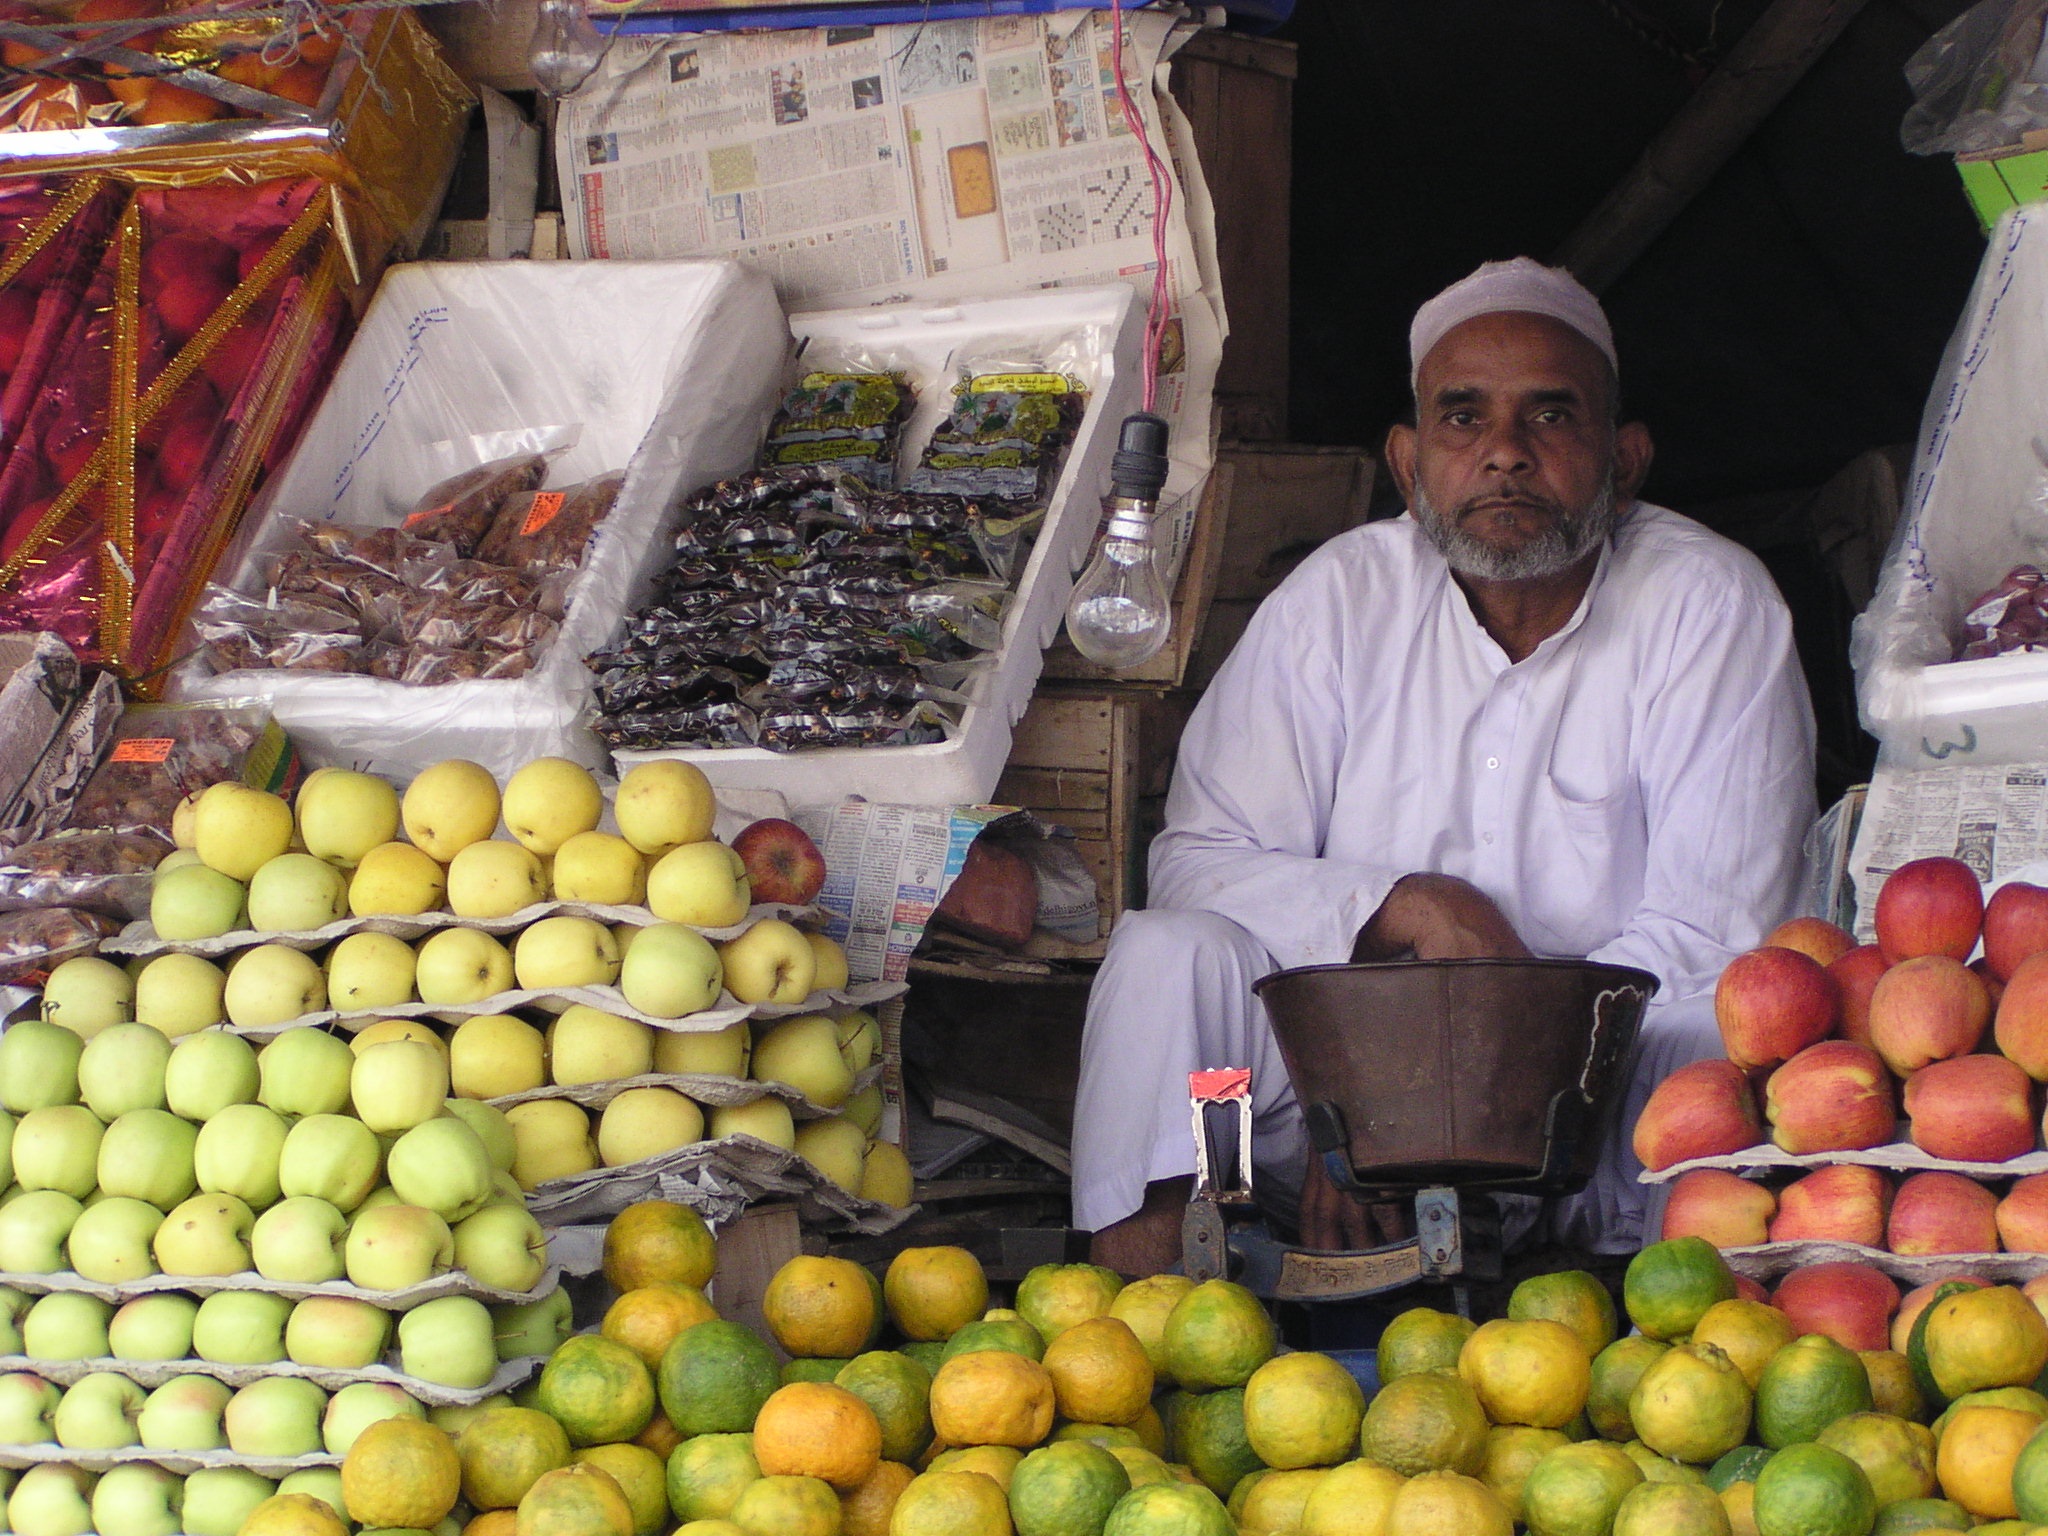
plant, fruit, city, food, vendor, produce, market, marketplace, business, public space, grocery store, seller, flowering plant, local food, indians, human settlement, greengrocer